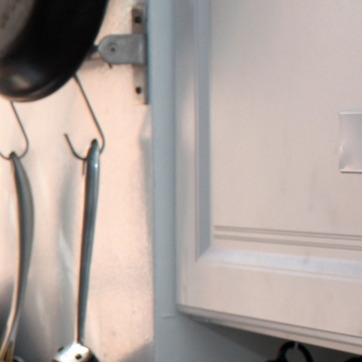
Material: painted